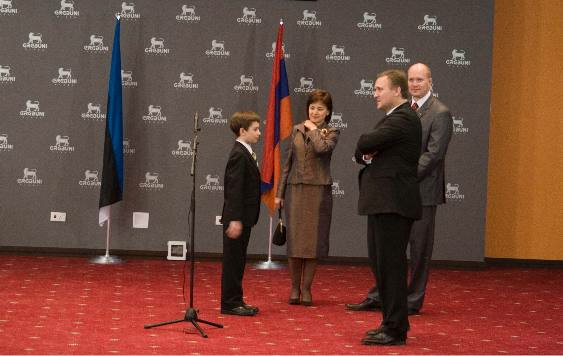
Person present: Yes